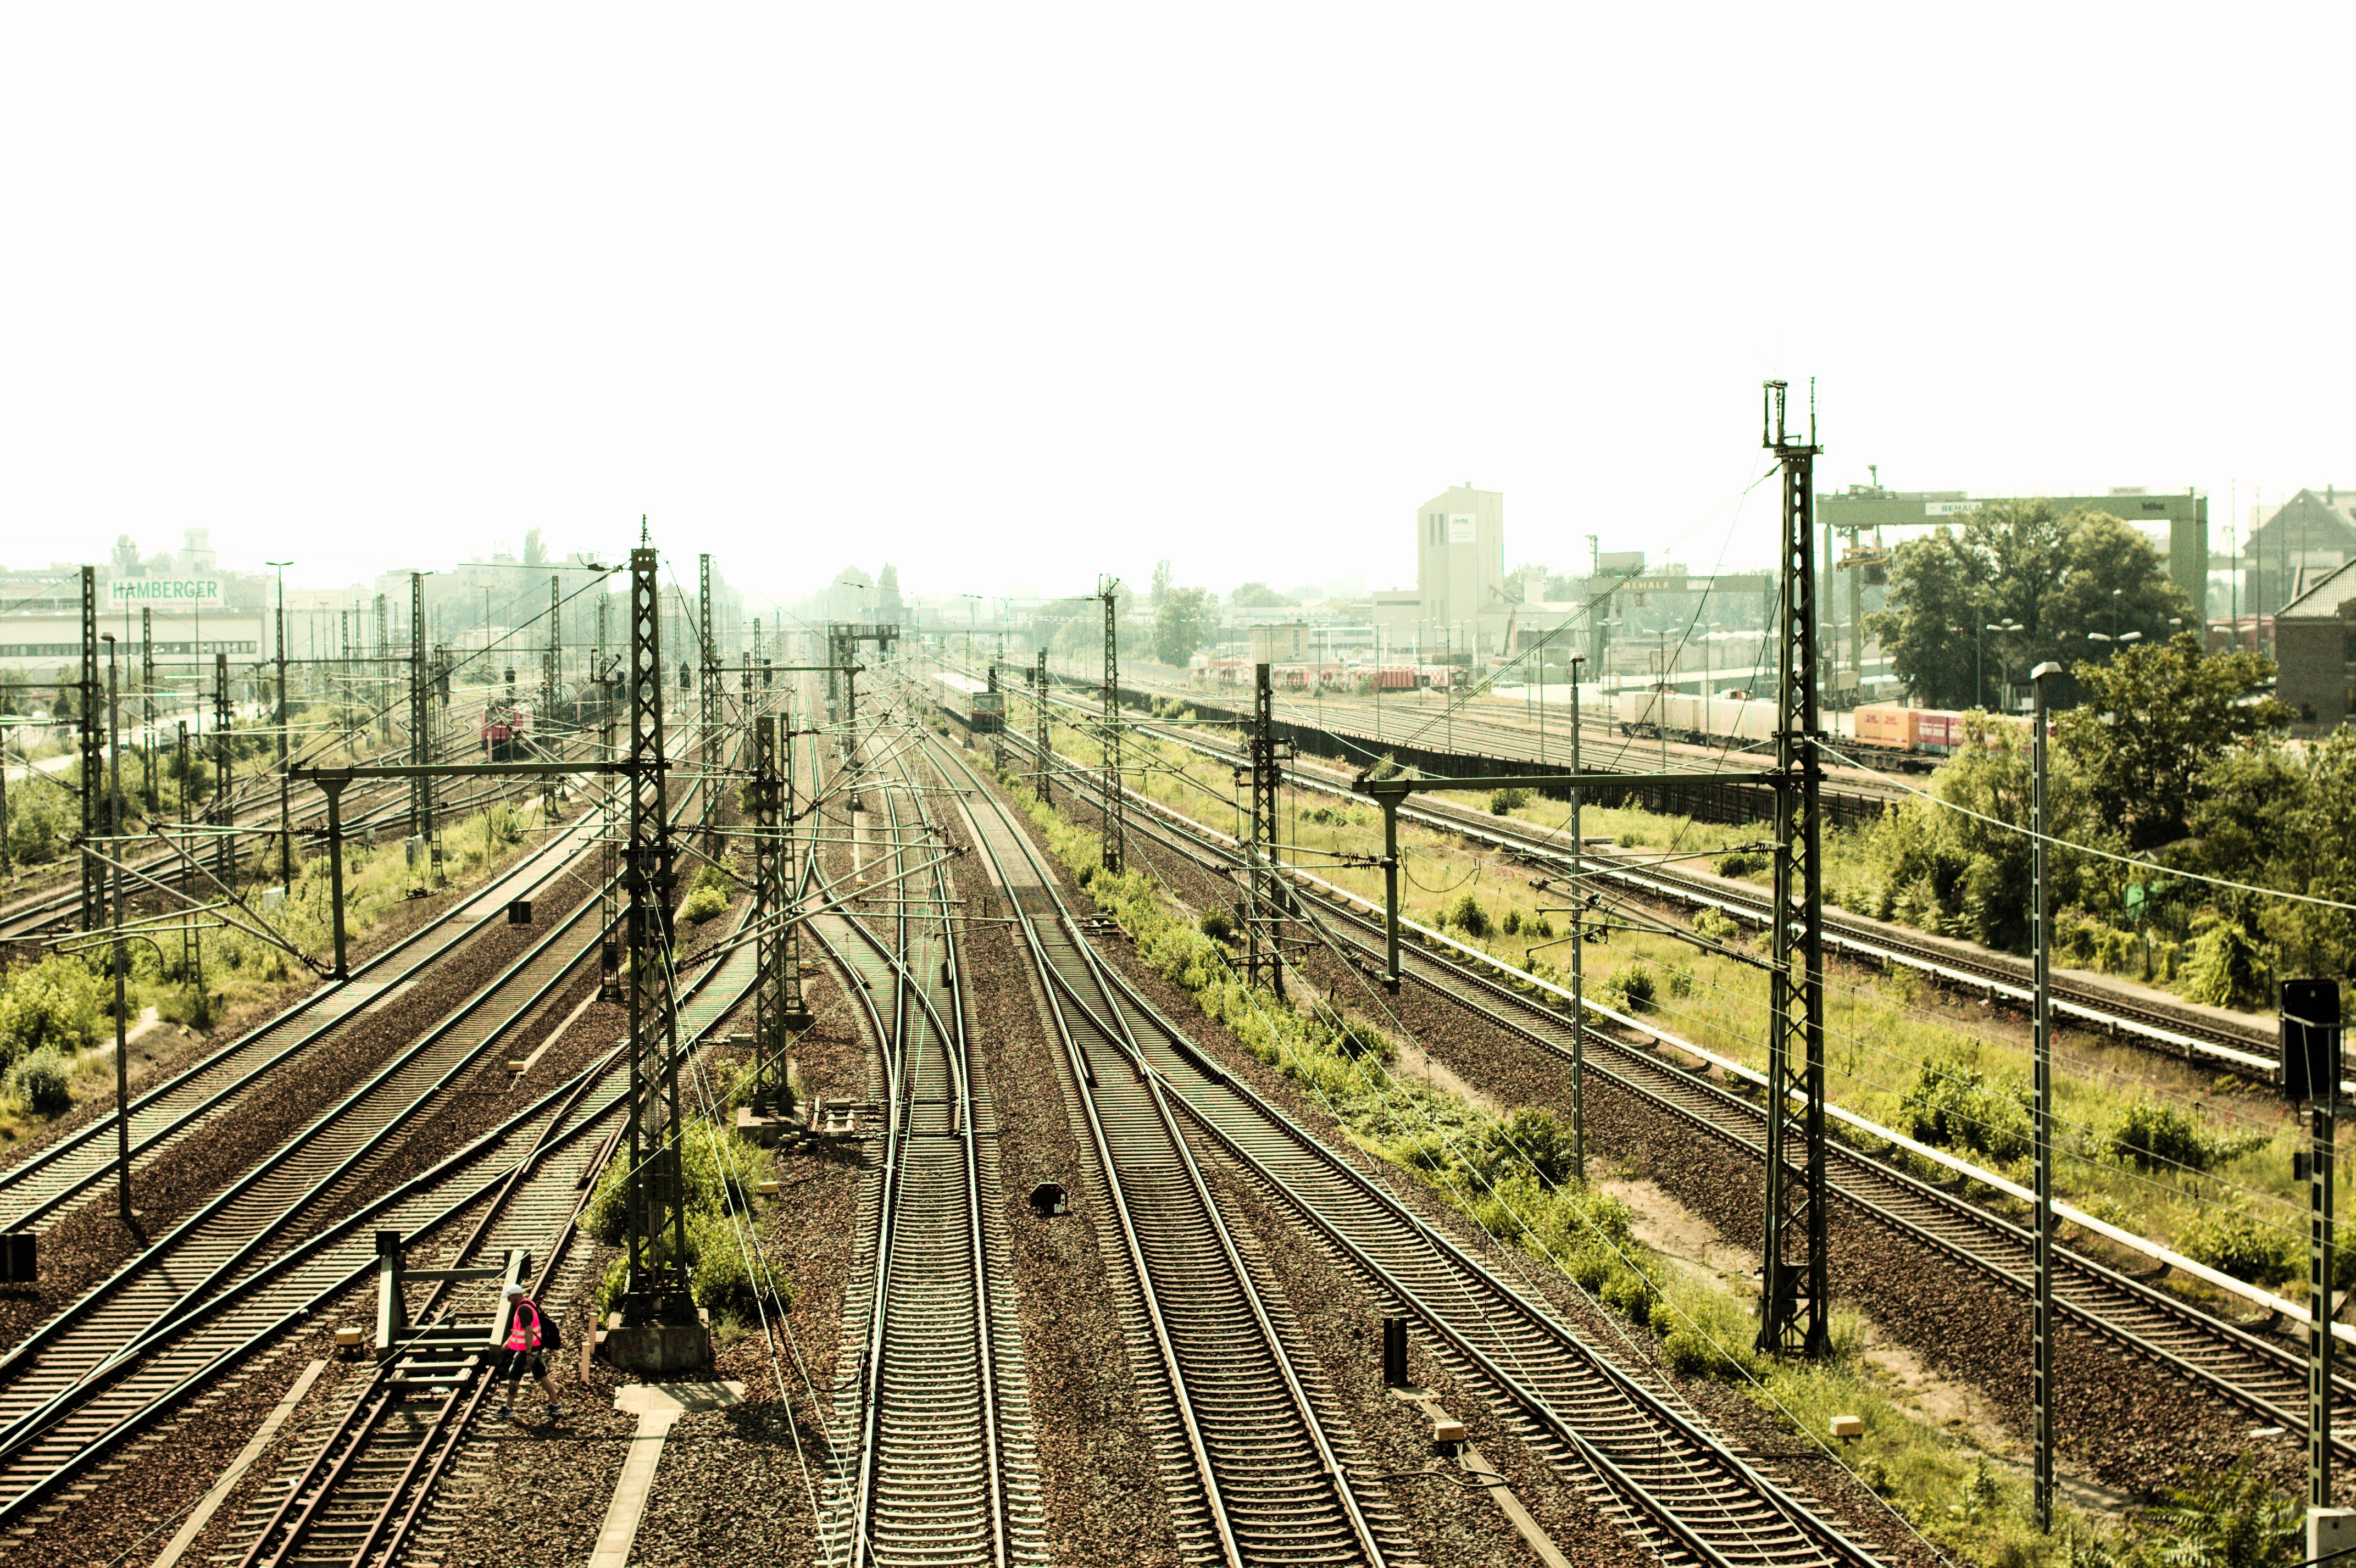
track, train, transport, vehicle, pink, public transport, berlin, mr, rail transport, gleise, residential area, rolling stock, metropolitan area, nonbuilding structure